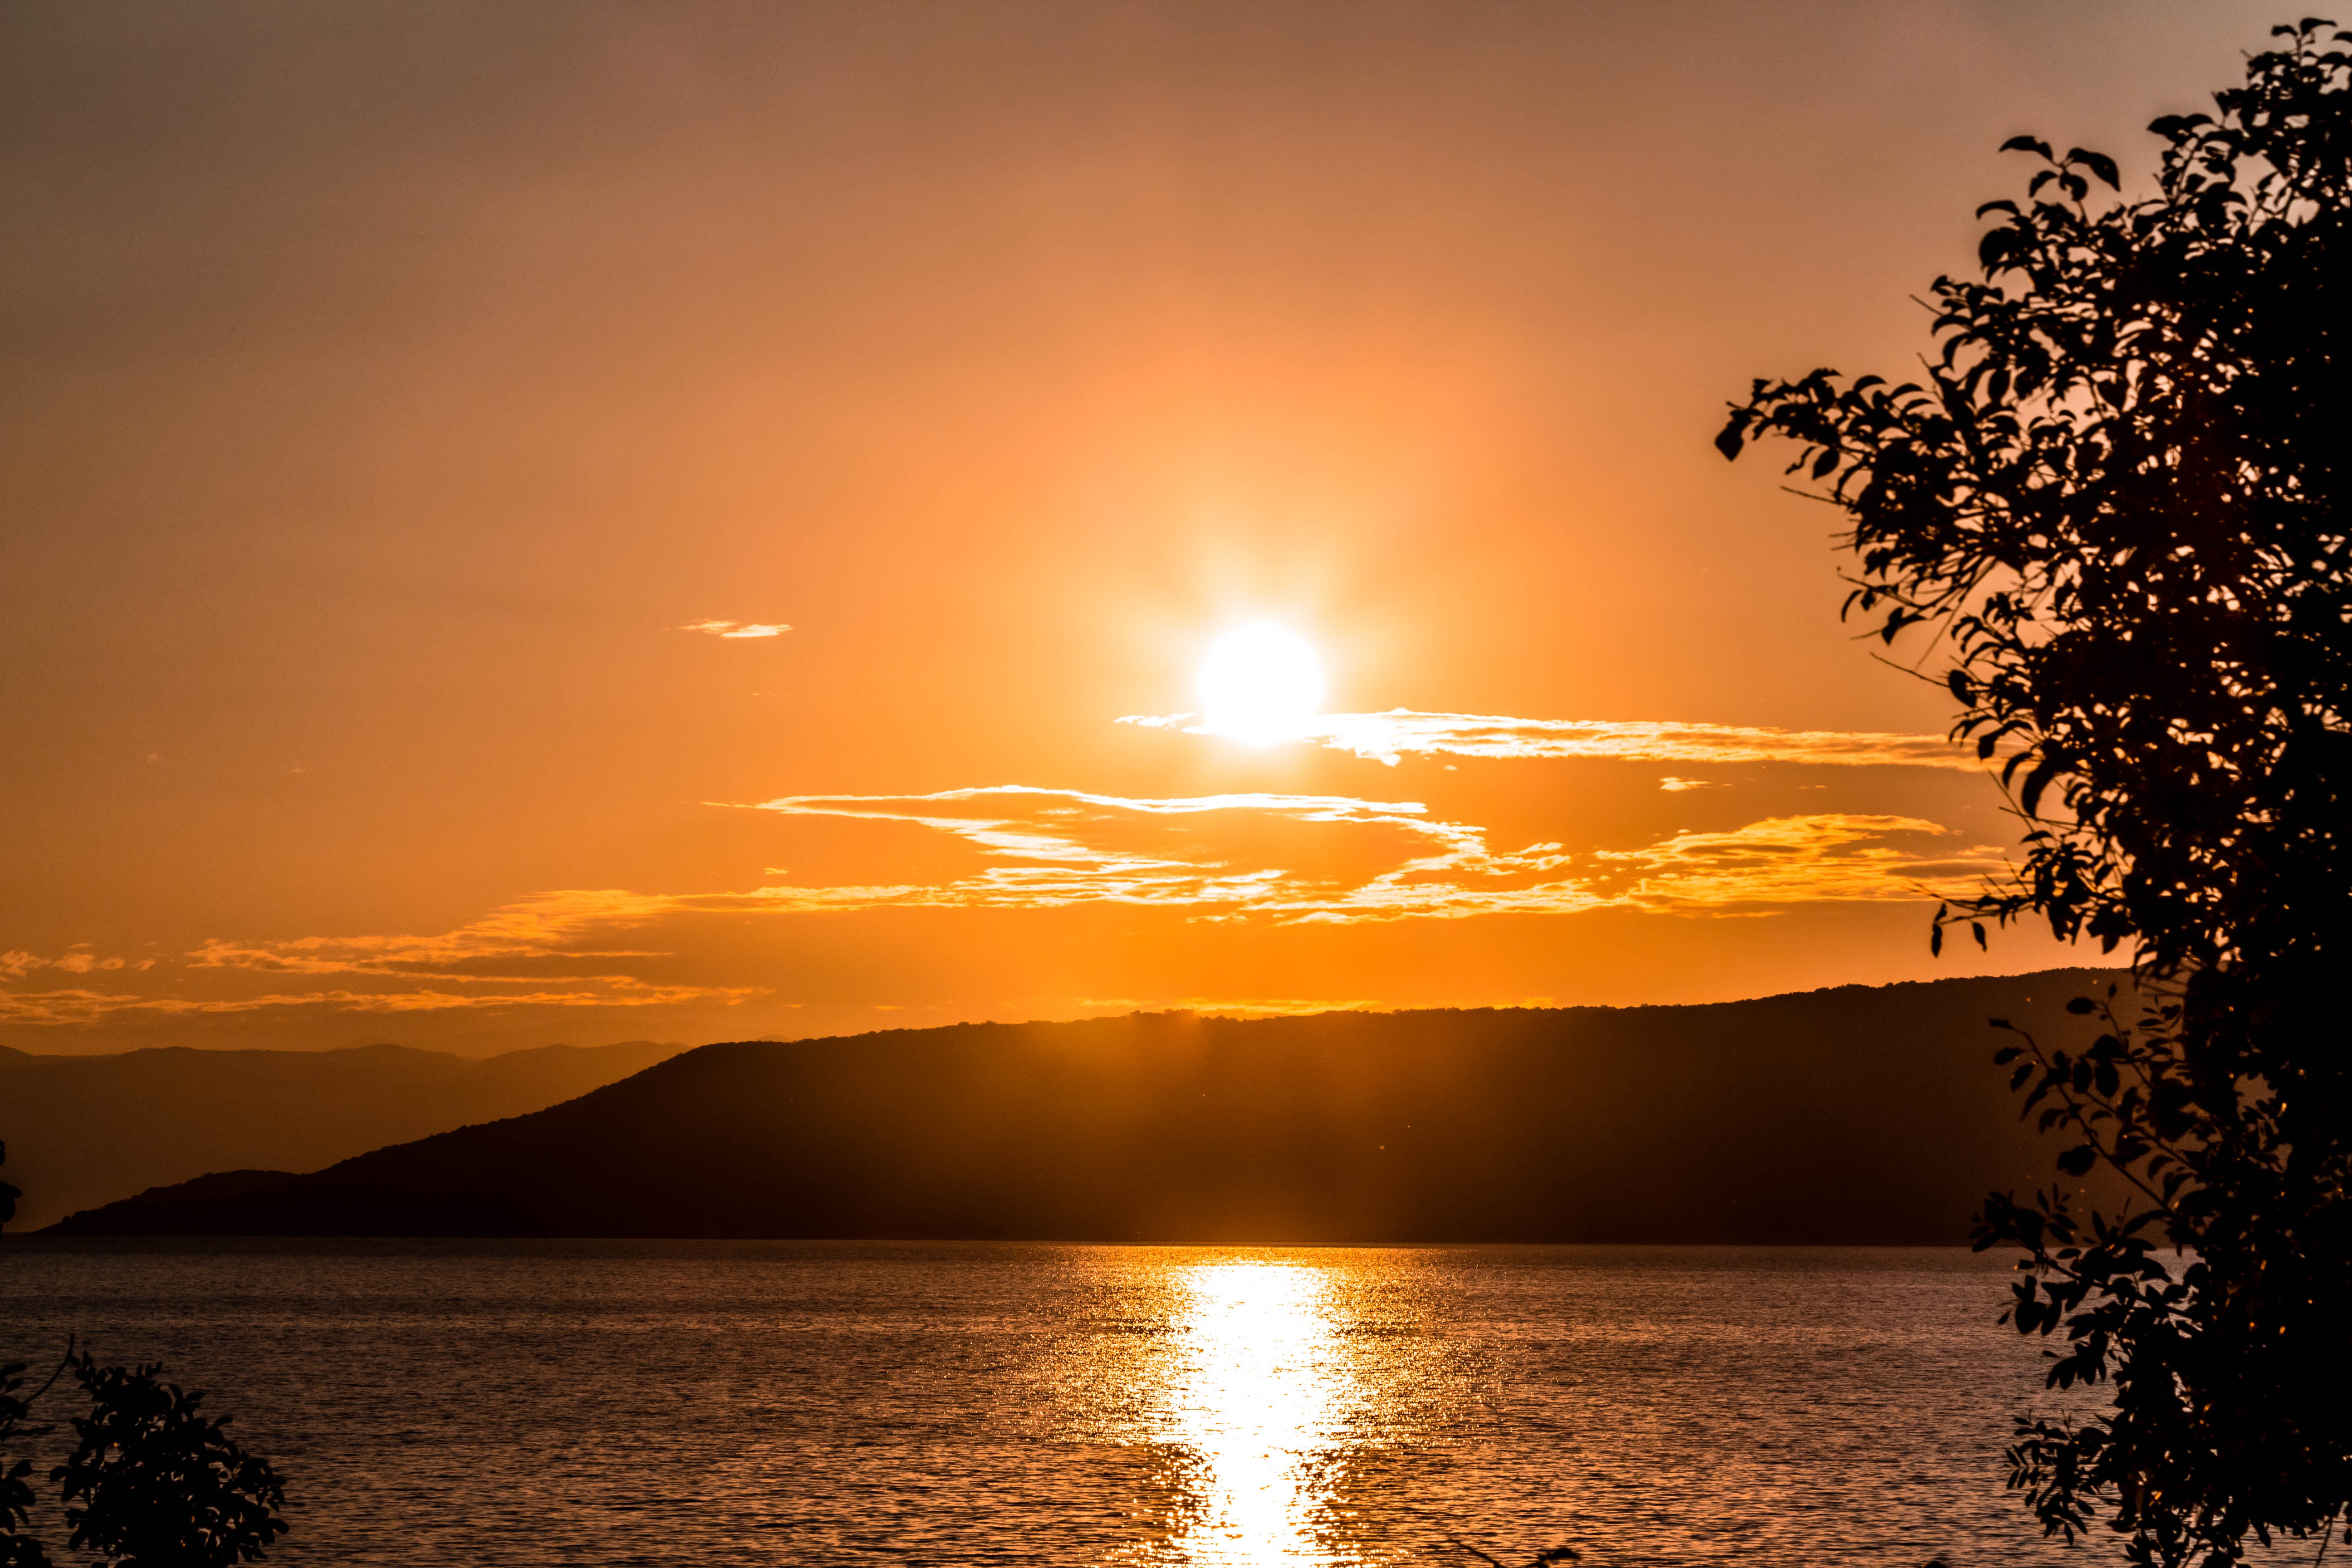
landscape, sea, coast, water, nature, horizon, cloud, sky, sun, sunrise, sunset, sunlight, morning, dawn, summer, dusk, evening, island, romantic, mood, morgenstimmung, afterglow, lens light flare, red sky at morning